Andretti Global

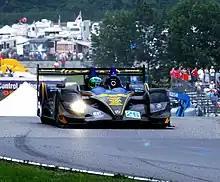
Andretti Green Racing's Acura ARX-01a at Road America

Andretti Formula E is one of the original teams in the ABB FIA Formula E World Championship, having competed in the series since its inaugural season in 2014–15. The American outfit claimed its first Drivers’ Championship in Season 9 (2022–23) with British driver Jake Dennis at the start of the GEN3 era. Dennis continues with the team into Season 11, joined by new teammate Nico Mueller.